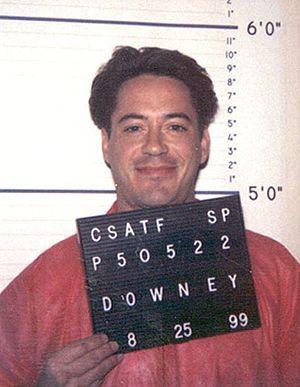
Ally McBeal est une série télévisée américaine en 112 épisodes de 44 minutes, créée par David E. Kelley et diffusée entre le 8 septembre 1997 et le 20 mai 2002 sur le réseau FOX et au Canada sur le réseau CTV.